Hōjō Ujiyuki

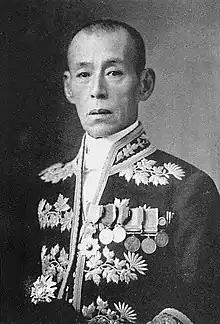

was a Japanese "daimyō" of the late Edo period who ruled the Sayama Domain of Kawachi Province. He succeeded to the family headship in 1861. Though Ujiyuki was named domainal governor (藩知事 "han chiji") by the Meiji government, he willingly resigned this position in 1869.